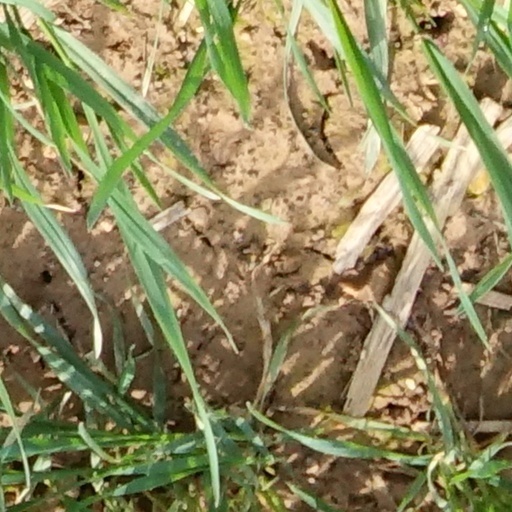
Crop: wheat